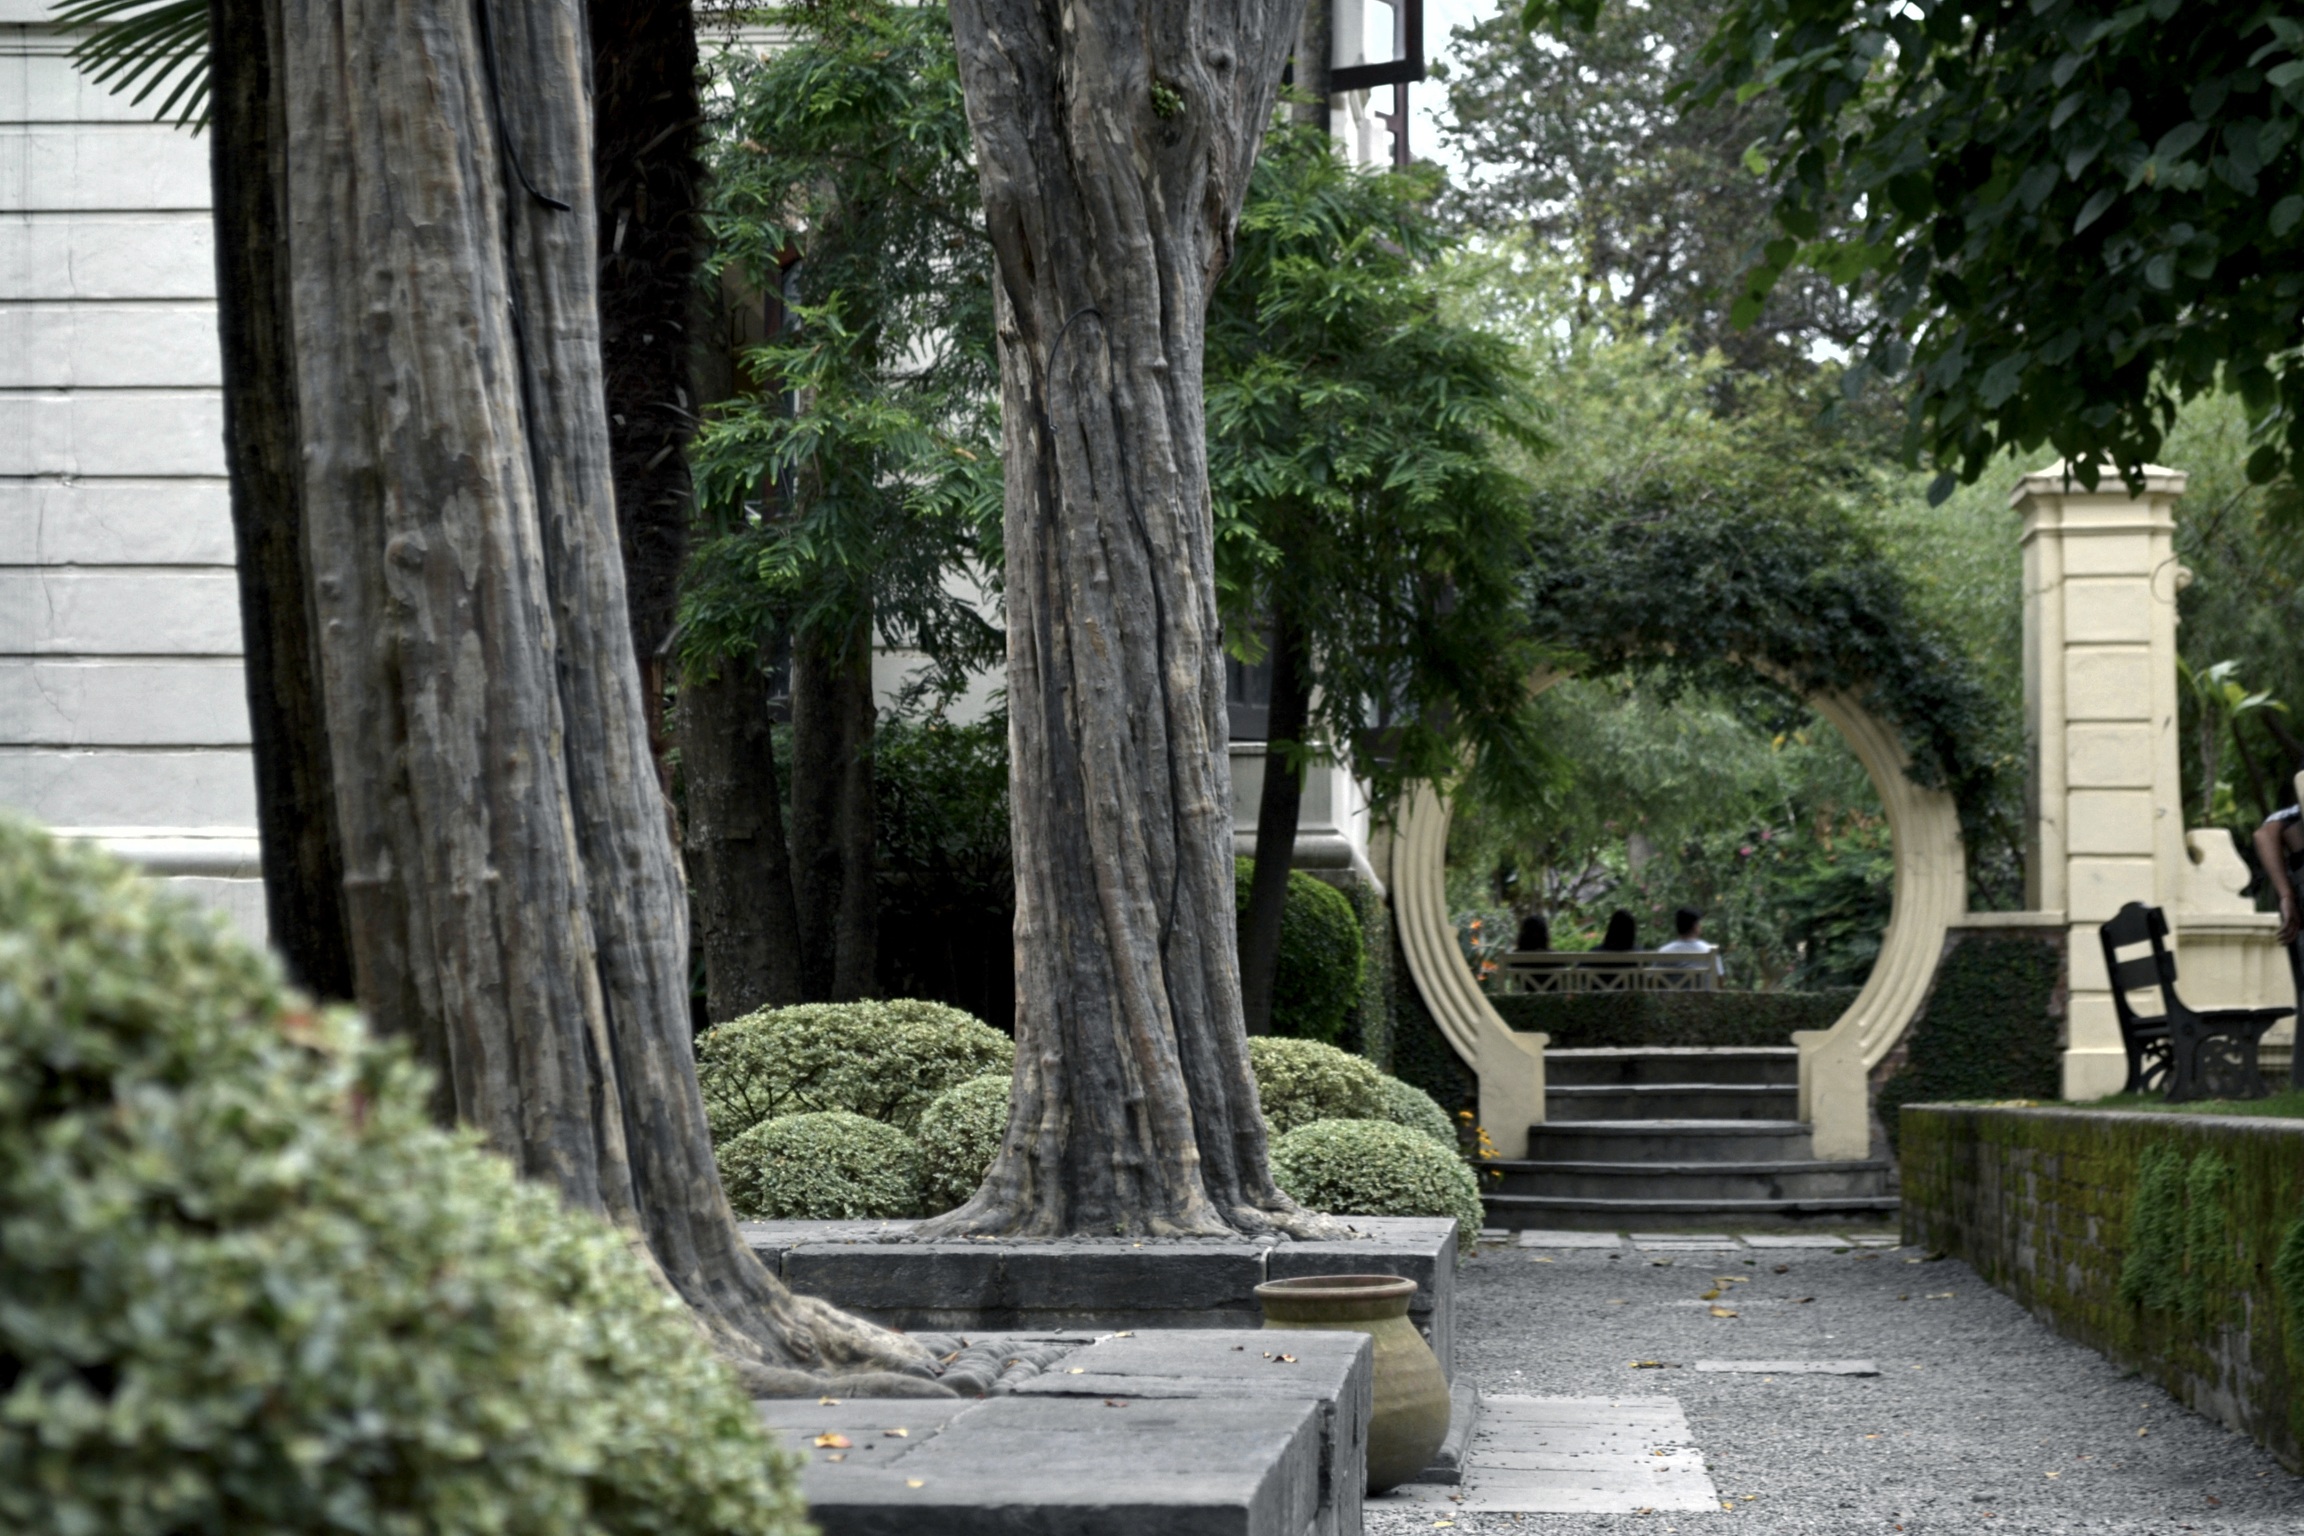
tree, nature, plant, trunk, home, summer, environment, bush, spring, green, relax, park, fresh, backyard, cemetery, garden, tree trunk, eco, memorial, courtyard, gardening, shrine, estate, yard, public park